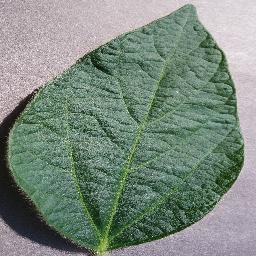
Label: Soybean___healthy